Cape Borda

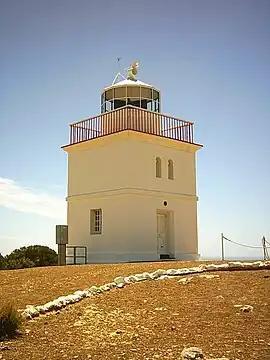
Cape Borda Lighthouse

Cape Borda is a headland in the Australian state of South Australia located in the gazetted locality of Cape Borda on the north west tip of Kangaroo Island about west of the municipal seat of Kingscote. It was named after Jean-Charles de Borda (1733–1799), the French mathematician, physicist, naturalist and sailor, by the Baudin expedition to Australia during January 1803. It has been the site of an operating lighthouse since 1858 and is currently located within the Flinders Chase National Park.